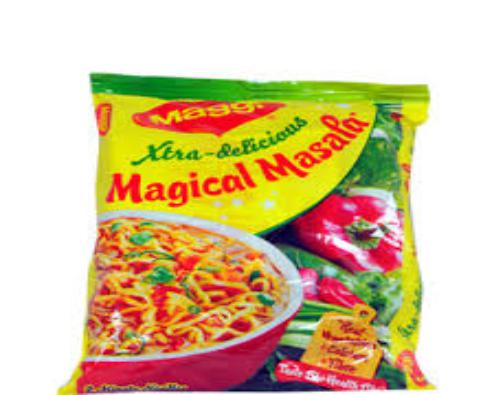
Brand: Maggi Masala noodles
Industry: Food